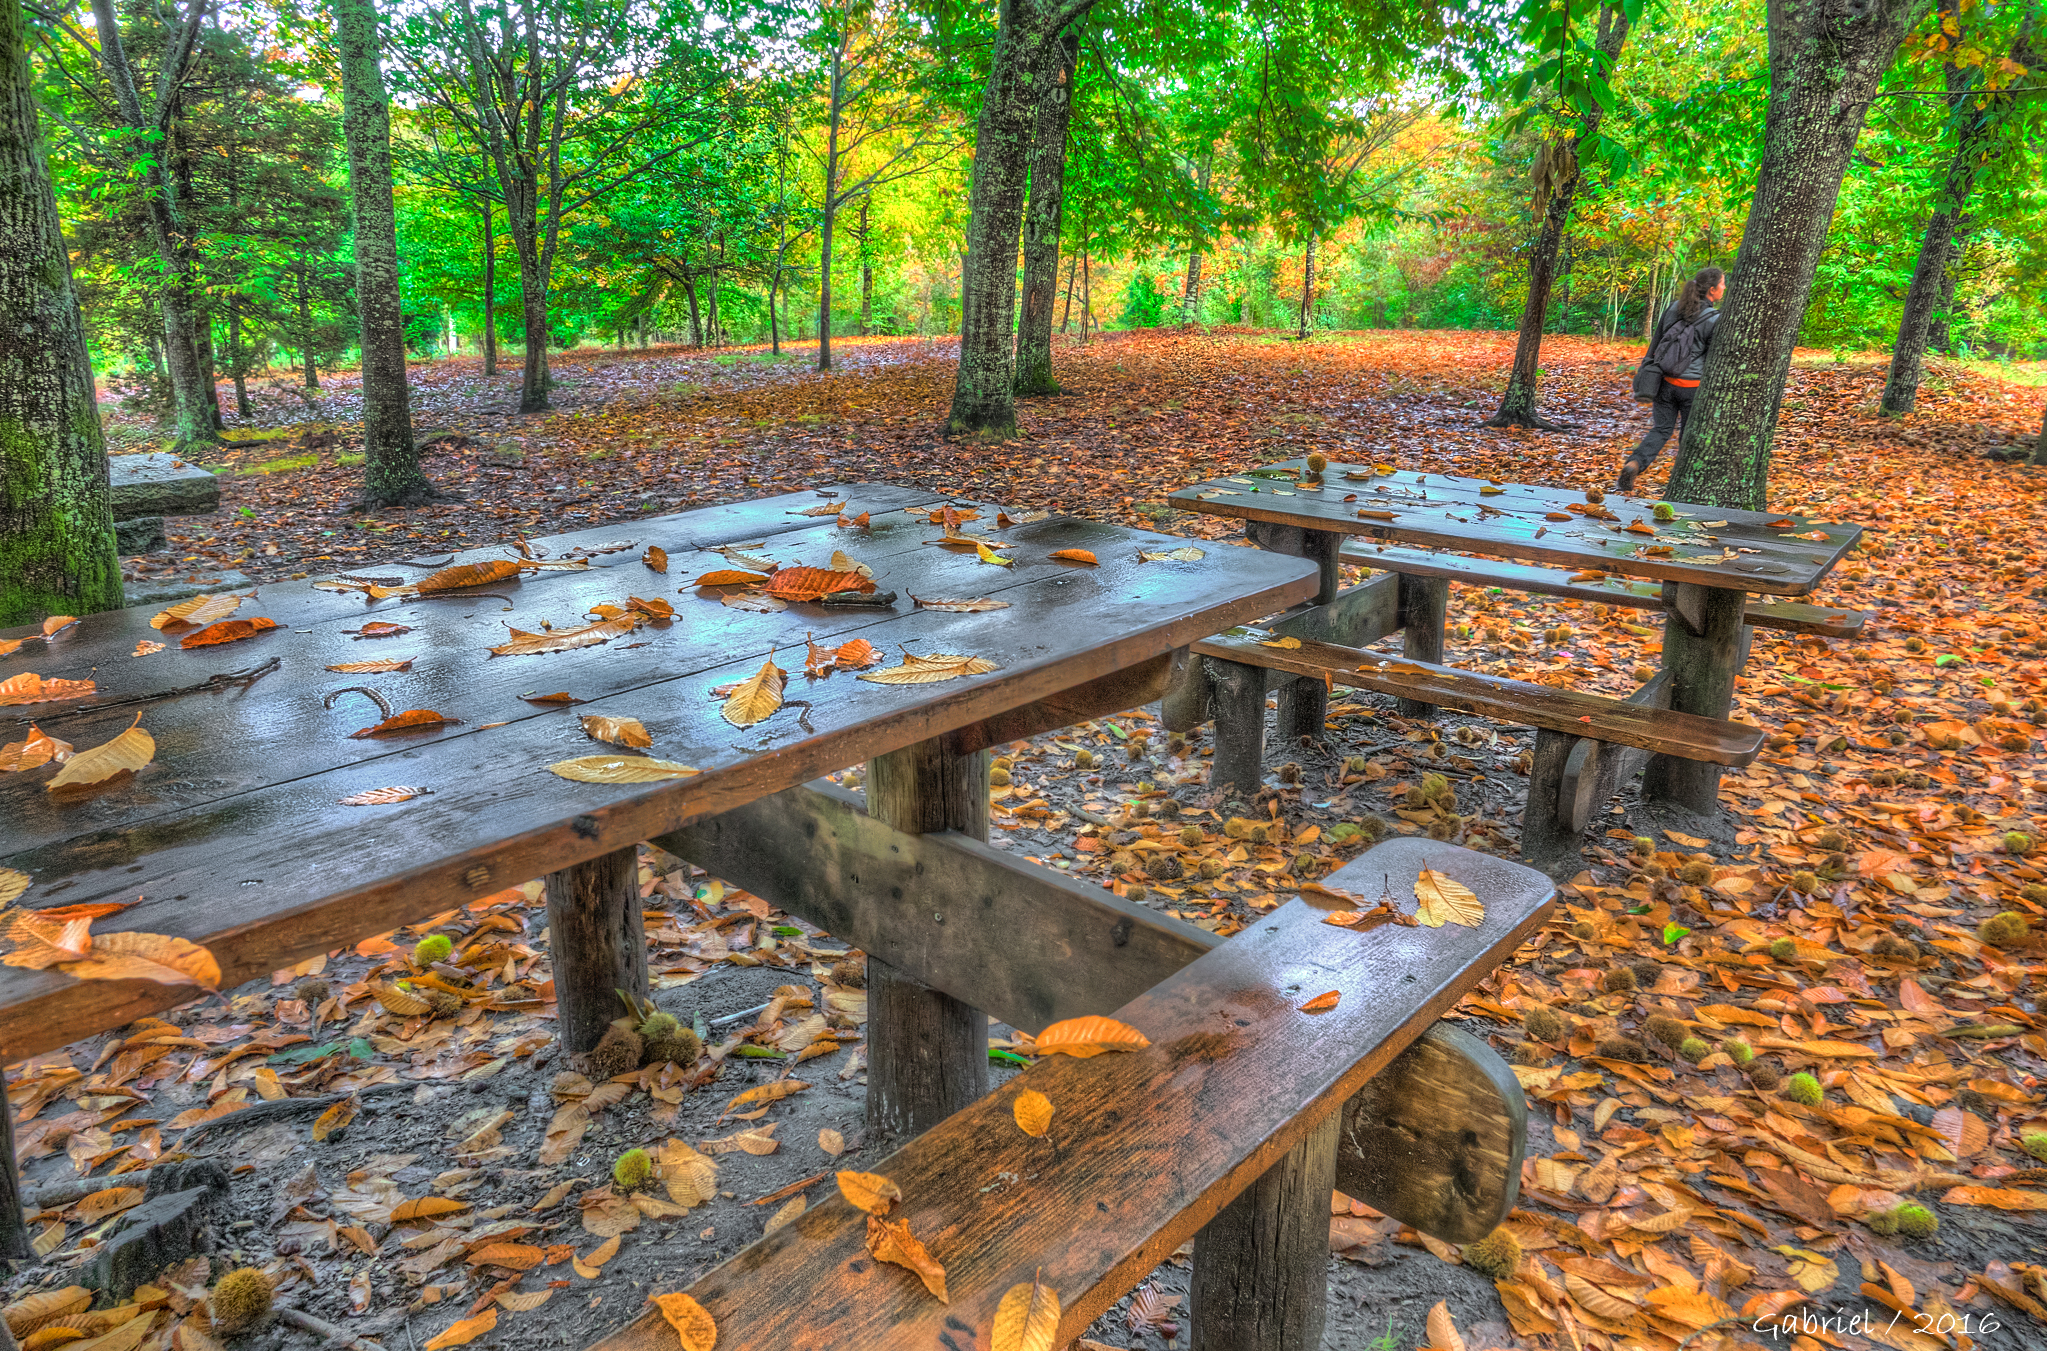
landscape, tree, wood, leaf, flower, autumn, park, backyard, garden, season, hdr, spain, galicia, pontevedra, paisajes, woodland, yard, espana, ggl1, gaby1, xovesphoto, sonydscrx10iii, sonyrx10iii, rx10iii, rx10m3, lagocasti eiras